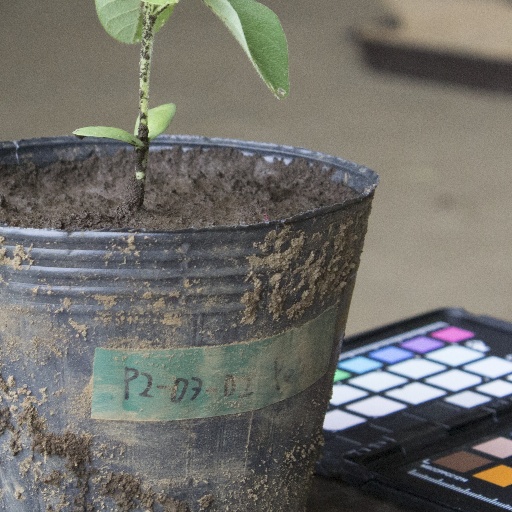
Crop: soybean